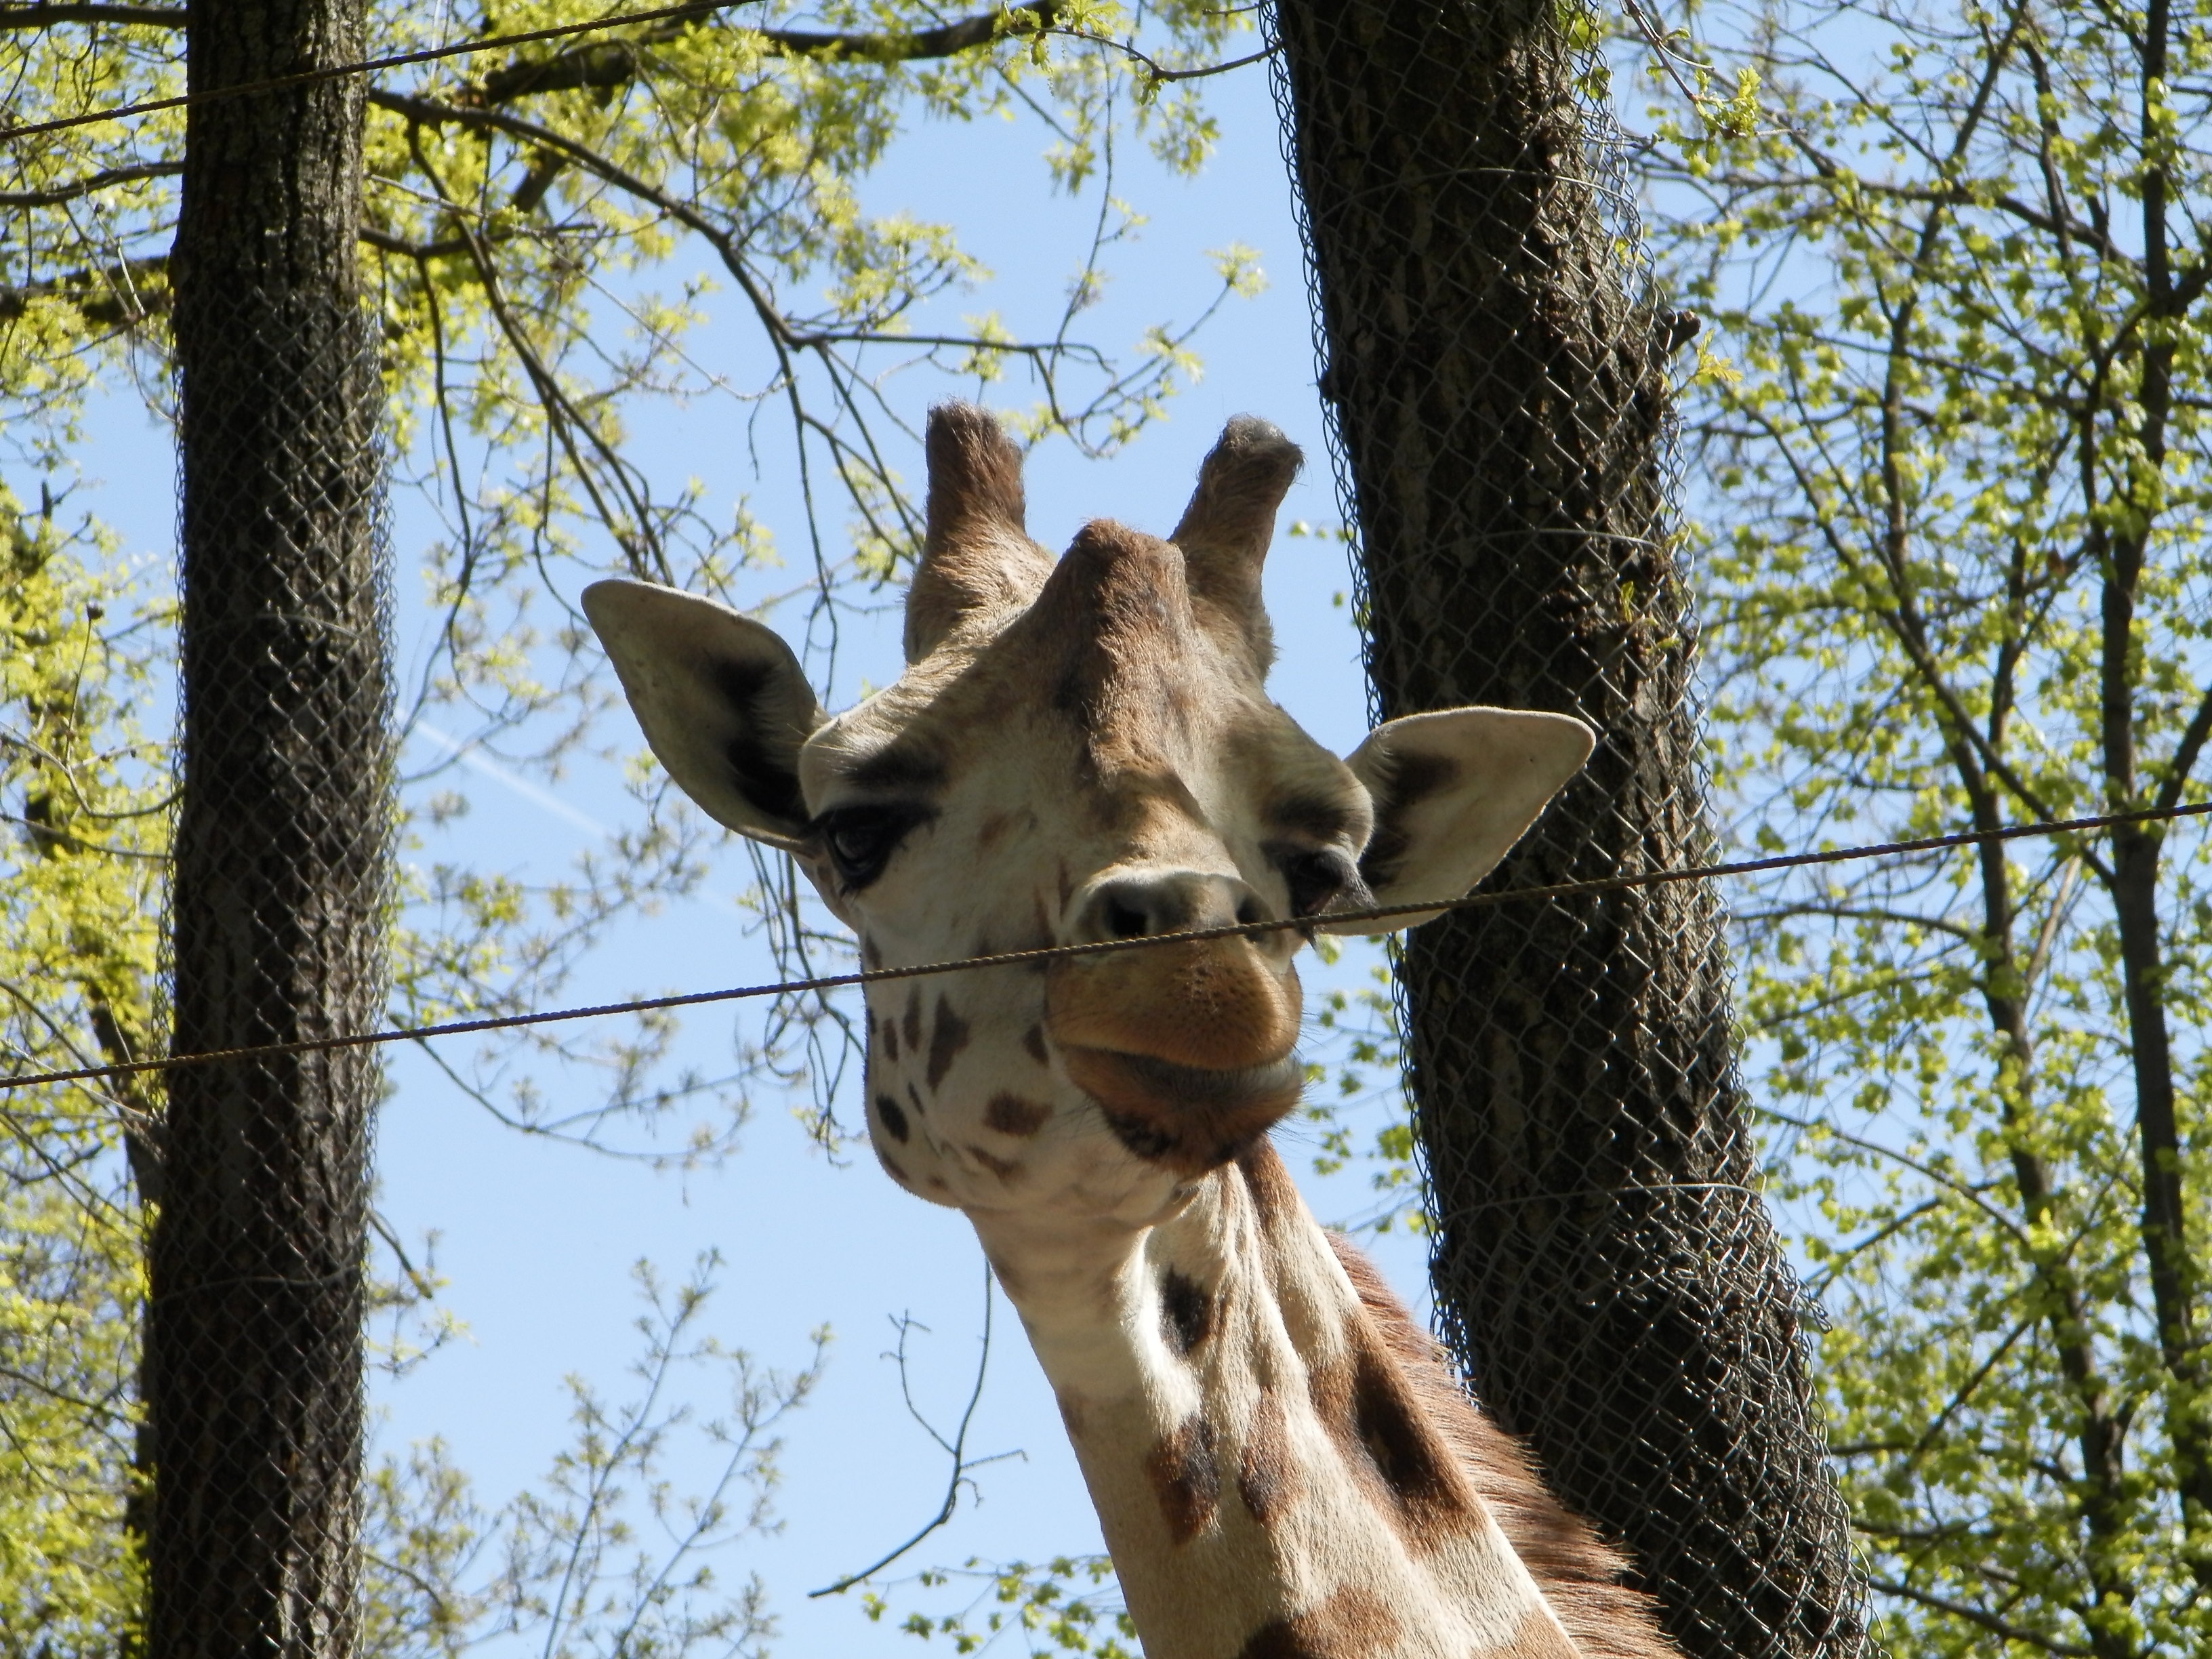
watch, animal, recreation, wildlife, zoo, mammal, fauna, giraffe, spotted, safari, giraffidae, outdoor recreation